Describe the emotion expressed in this image:  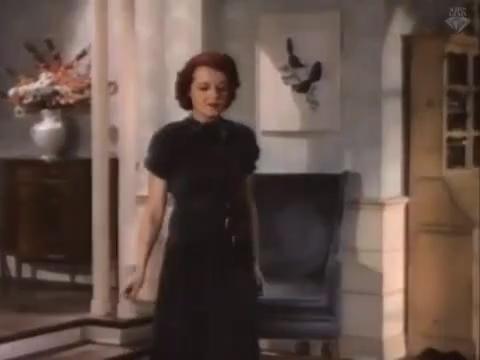
This person displays Pain, valence and arousal with low intensity.